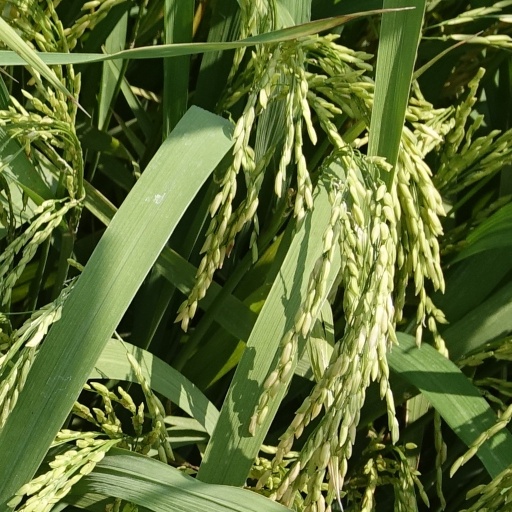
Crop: rice